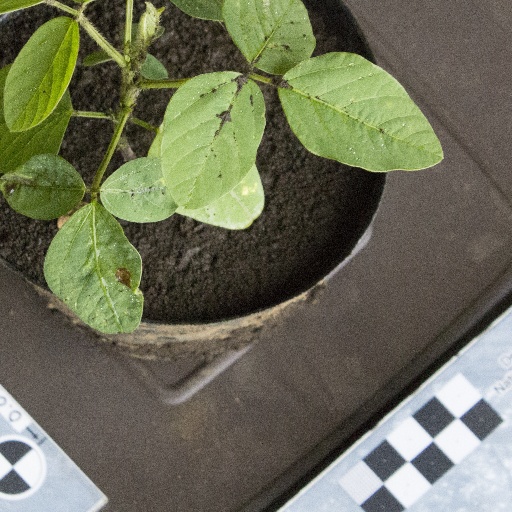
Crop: soybean